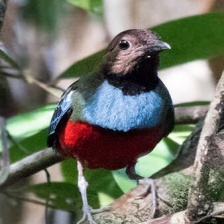
Species: RED BELLIED PITTA
Scientific name: PITTA ERYTHROGASTER